Caja de Muertos Nature Reserve

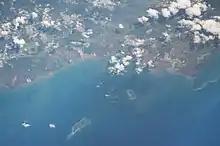
View of the nature reserve area from the International Space Station. The two largest islands are Caja de Muertos (west) and Berbería (east).

The nature reserve covers a land area of approximately 400 acres (412 "cuerdas") and it includes the following islands and keys connected by shallow water banks: